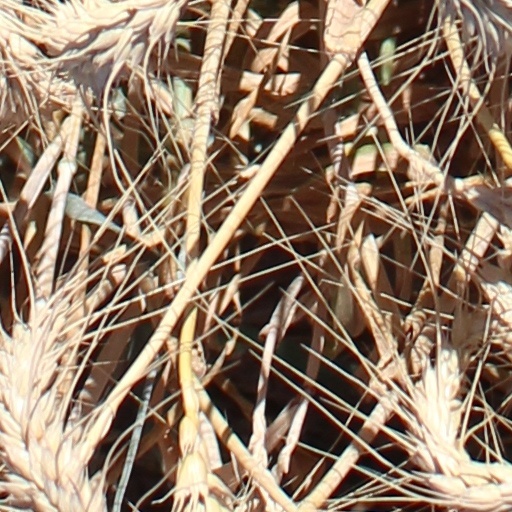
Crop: wheat